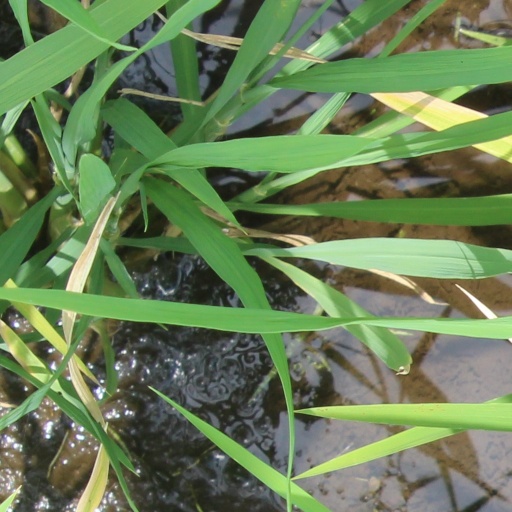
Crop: rice